Anthony Goldstone

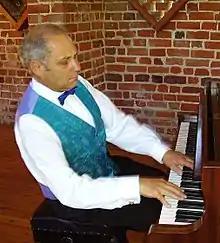
Goldstone playing the piano

Anthony Goldstone (25 July 1944 – 2 January 2017) was an English pianist, known for his eclectic repertoire. He also played a prominent part in promoting works for piano duo with his wife Caroline Clemmow.